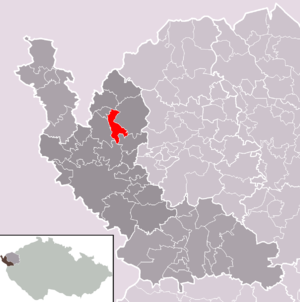
Křižovatka est une commune du district de Cheb, dans la région de Karlovy Vary, en Tchéquie. Sa population s'élevait à 273 habitants en 2018.